Ricky Rubio

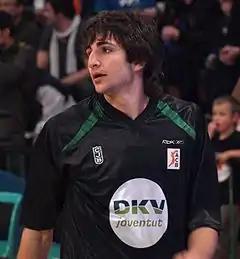
Rubio playing in Spain

Rubio was regarded by some as the best European guard prospect ever. Rubio has been compared by some to Pete Maravich.